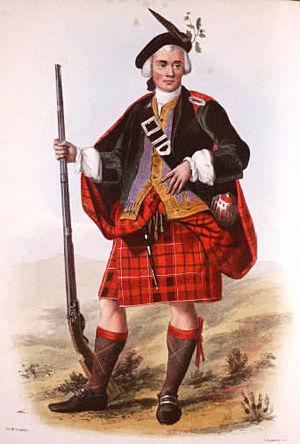
"Le clan Cameron est un clan écossais des Highlands. Les terres du clan couvrent les environs du Lochaber et notamment le Ben Nevis. Le chef du clan est souvent nommé simplement ""Lochiel"" au lieu de la titulature complète.